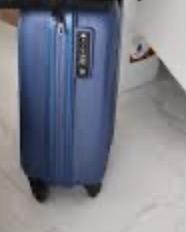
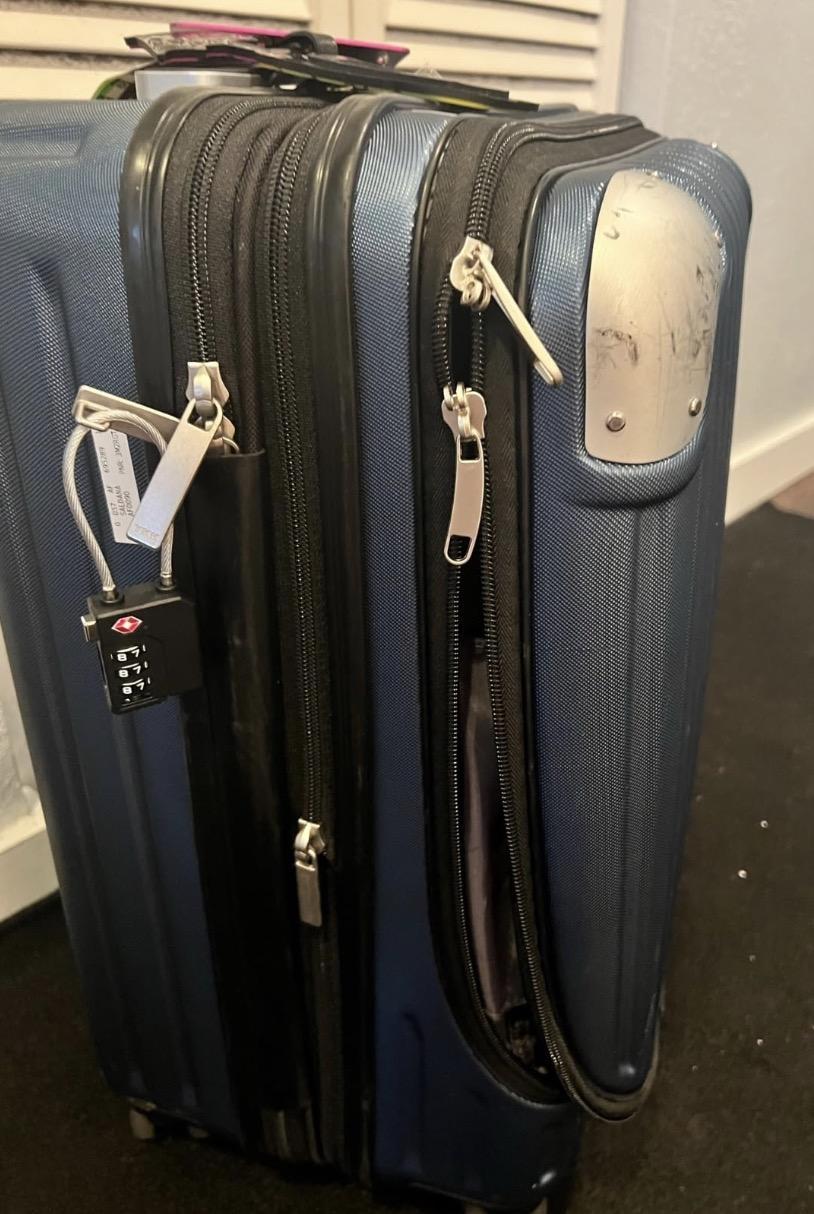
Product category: items_tea
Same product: no